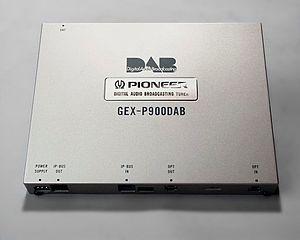
Adaptateur DAB pour combiné Pioneer (1998)
L'autoradio est un composant du système de reproduction sonore installé dans un véhicule, le plus souvent de type automobile. Il permet à ses occupants d'écouter de la musique ou des émissions radiophoniques.